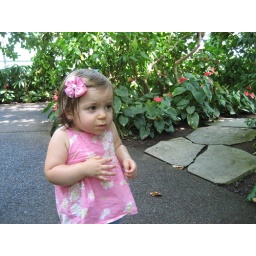
In the Butterfly House - there were sooooo many butterflies flying around and here I caught Kira mid-flinch.